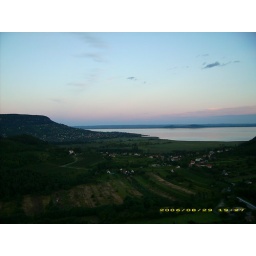
Lake Balaton, the biggest lake in Europe. View from castle Szigliget.